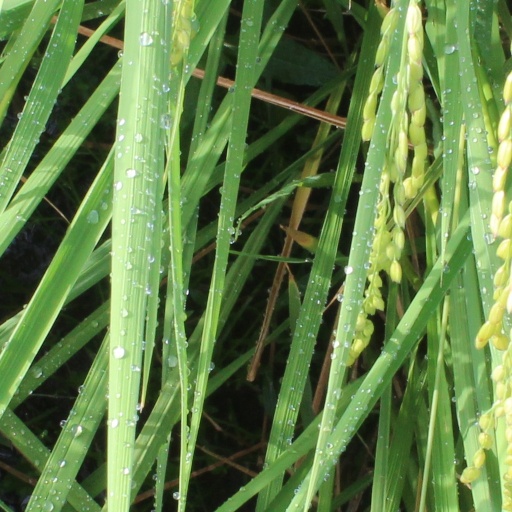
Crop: rice